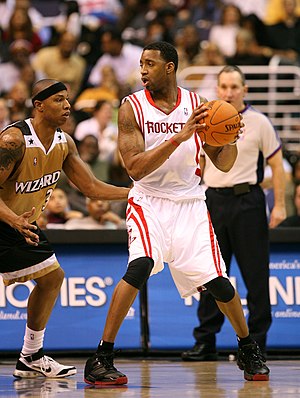
Tracy McGrady
Tracy Lamar McGrady, Jr. var en amerikansk professionel basketballspiller, der spillede for Orlando Magic. Han spillede også for flere andre basketballklubber i NBA. Han kom ind i ligaen i 1998 og har tidligere repræsenteret Toronto Raptors, Detroit Pistons, Houston Rockets og New York Knicks. Fra 2012 til 2013 spillede han for den kinesiske basketballklub Qingdao DoubleStar Eagles, hvor han senere vendte tilbage til USA for at spille for San Antonio Spurs i en kort periode.